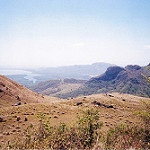
Scene: Outdoor